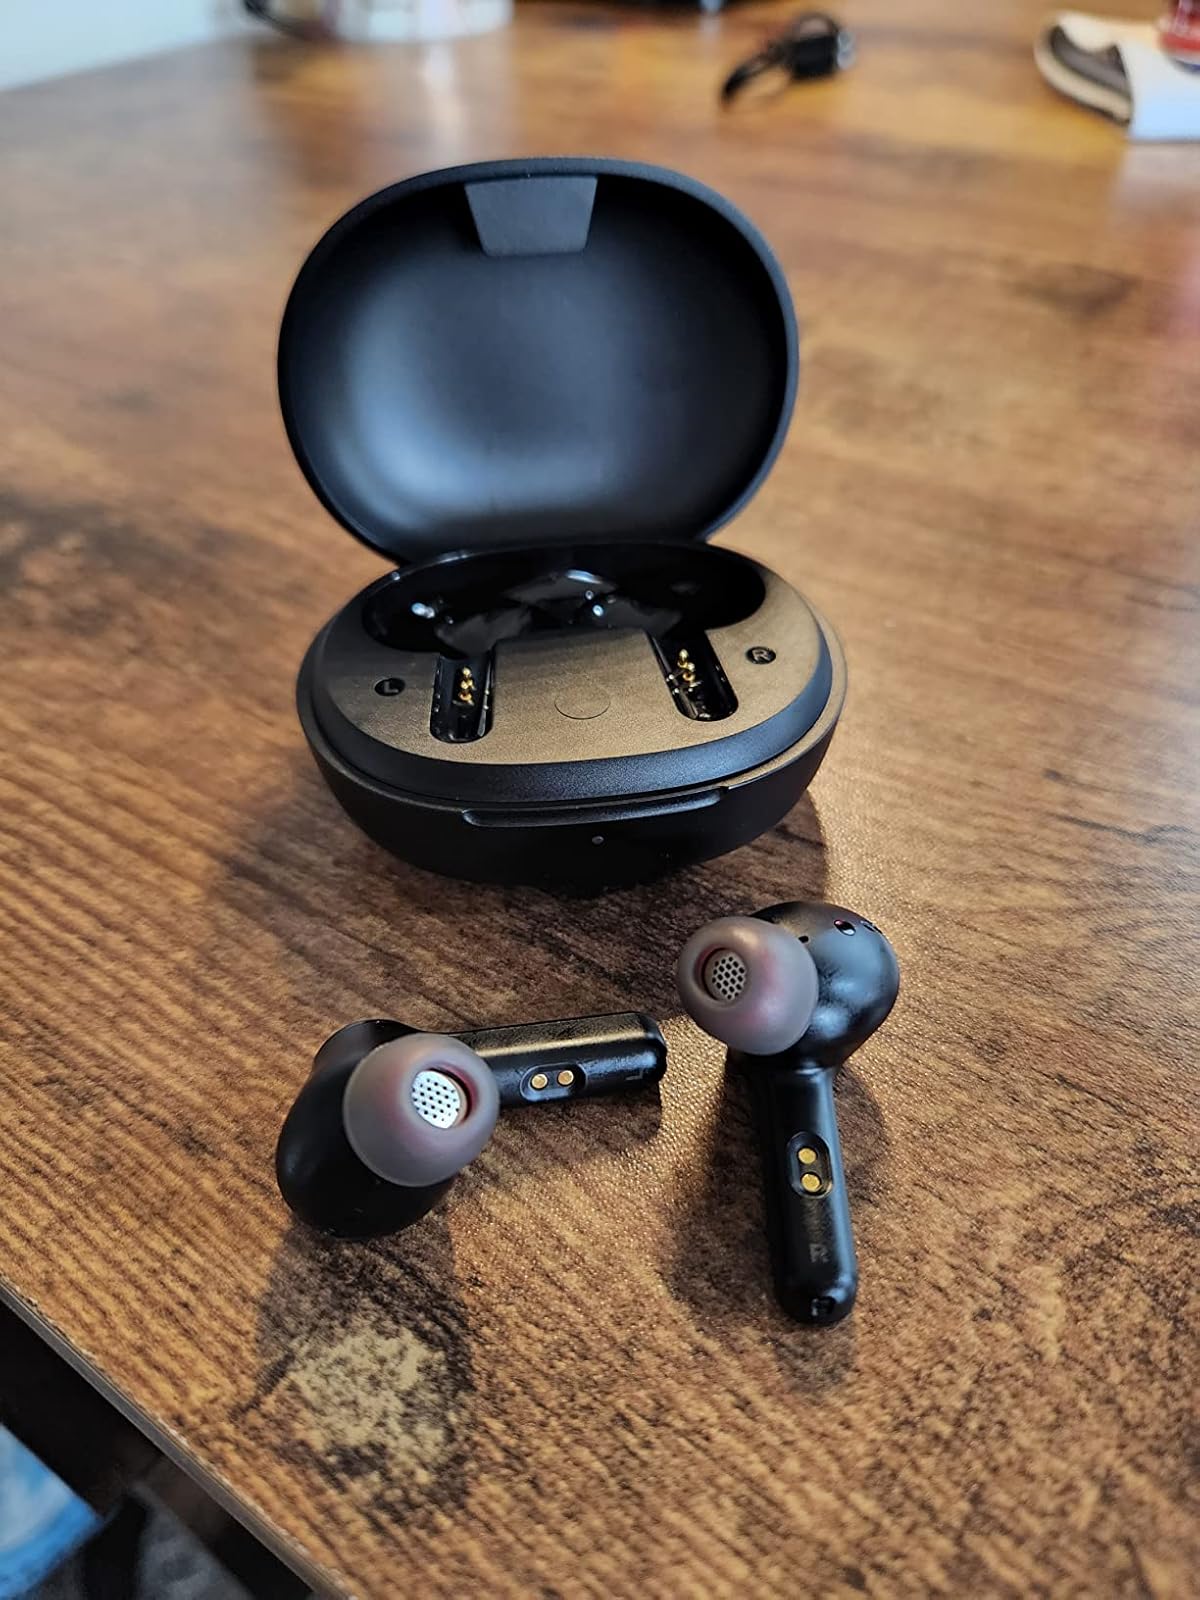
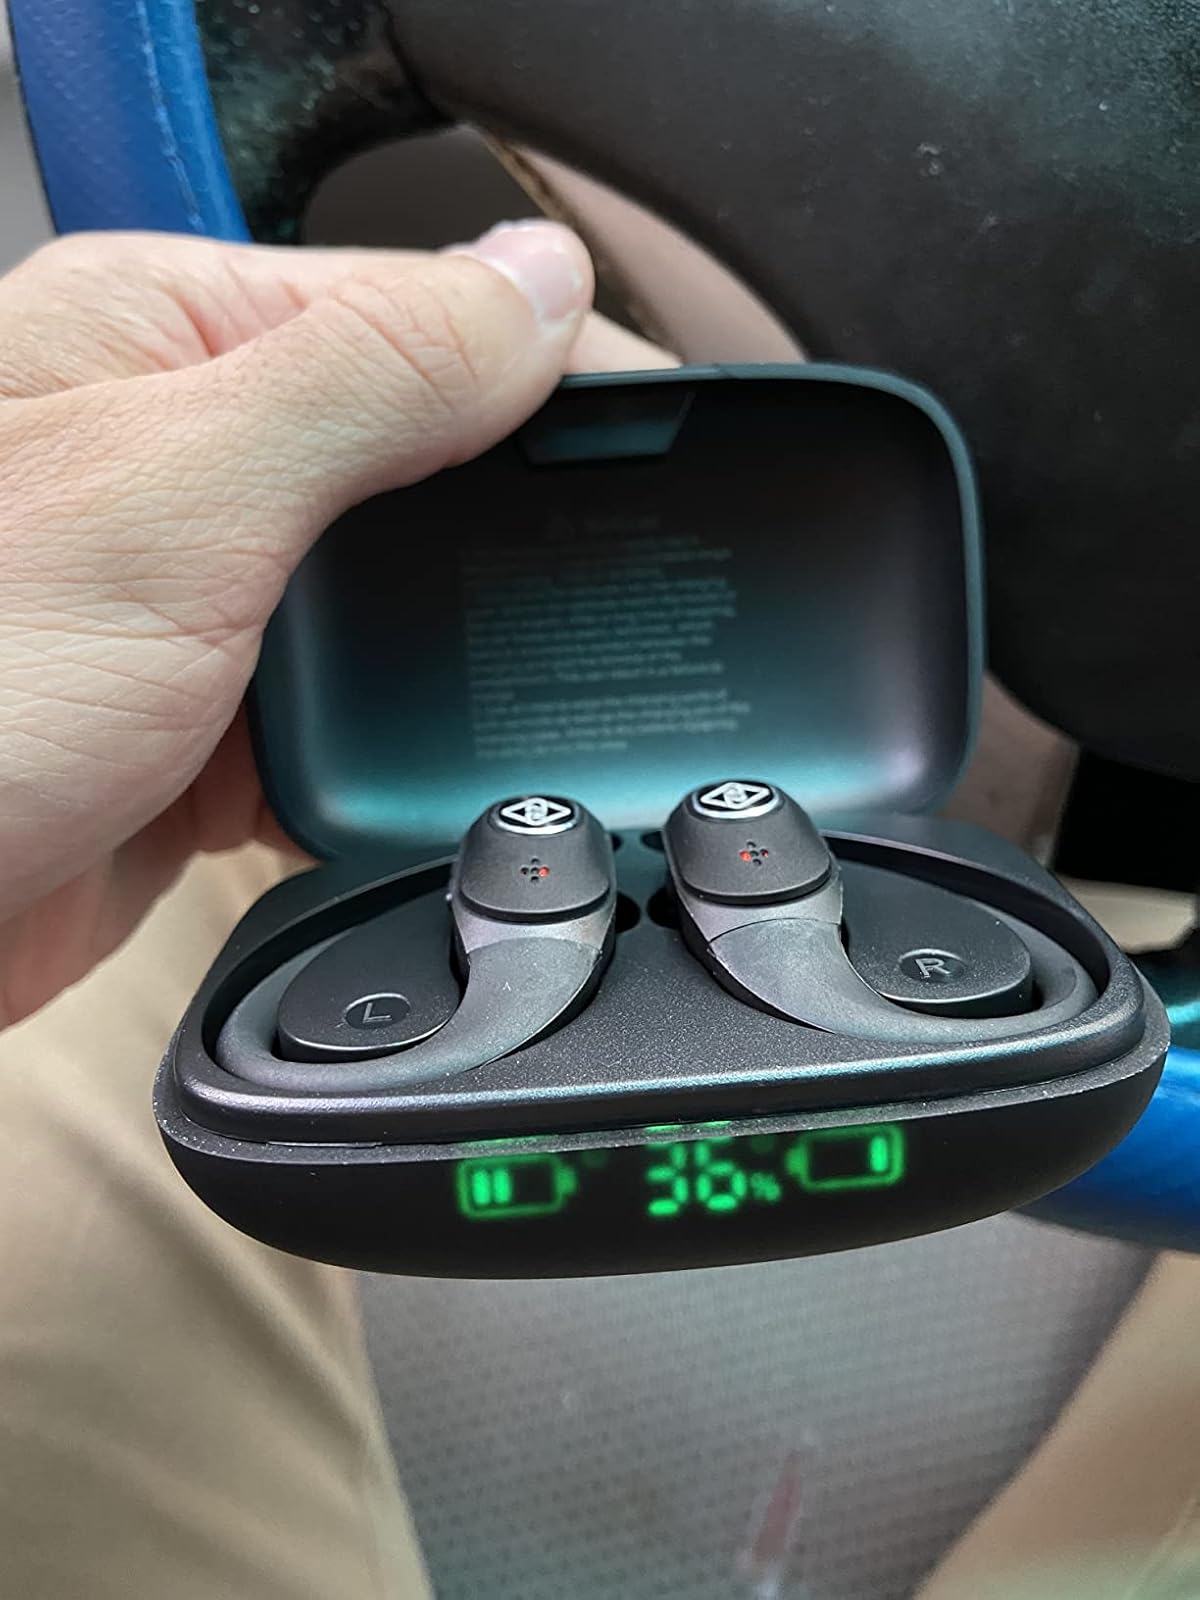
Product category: earbuds
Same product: no